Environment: real
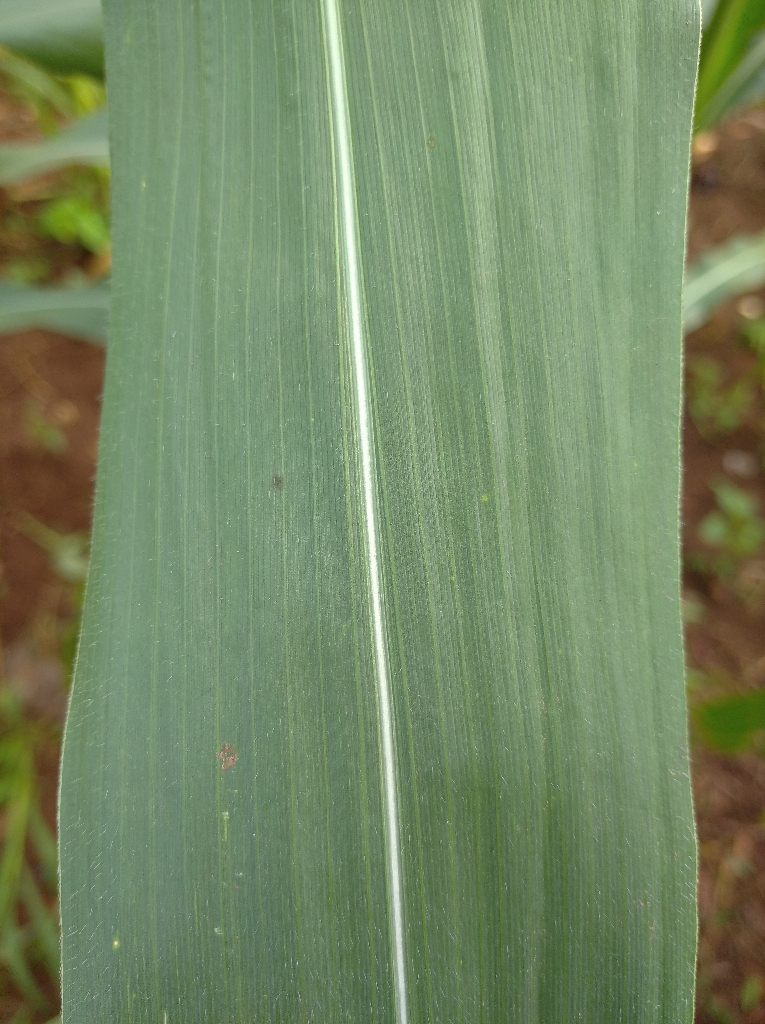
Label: healthy